2015–16 North American winter

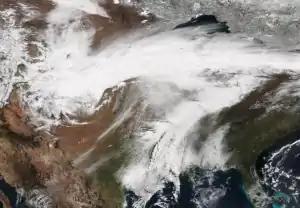
A winter storm moves through the Midwest, on March 23.

The winter of 2015–16 was quite unusual and historic in terms of winter weather. First, around the end of November near Black Friday, a crippling ice storm hit the Southern and Central Plains with as much as of ice accumulation in some areas, knocking out power to over 100,000 residents. In December, two winter storms impacted the Great Lakes, with the latter one being a bit farther to the west, both brought roughly a foot of snow in some locations. Normally, in this area, this is not common, but the strong El Niño may have been a contributor to this. Following that, the nation had one of the warmest Decembers on record, with New York City being as warm as on Christmas Eve (December 24). This was the warmest temperature in New York City in the second half of December on record. The low that day of was the warmest December low on record in New York. In fact, across the Lower 48, this was the warmest and wettest December on record at the time. Every single state in the Northeastern United States saw a record warm December. In 2021, an even warmer December was recorded across the Lower 48, with a mean temperature of rather than . This meant Buffalo, New York until December 18, a record for latest first snow. A strong tornado outbreak also occurred from December 23–25, which a very similar event had occurred the year before, just weaker. After this system passed, a larger storm complex moved through the same areas impacted by the ice storm from Black Friday 2015. This storm brought blizzard conditions to parts of Texas and New Mexico, with areas reaching up to close to 2 feet of snow in parts of Texas, which is a rare event in that state. For comparison, the last time this has occurred (or near the same areas), was in 2011 during the Groundhog Day blizzard.